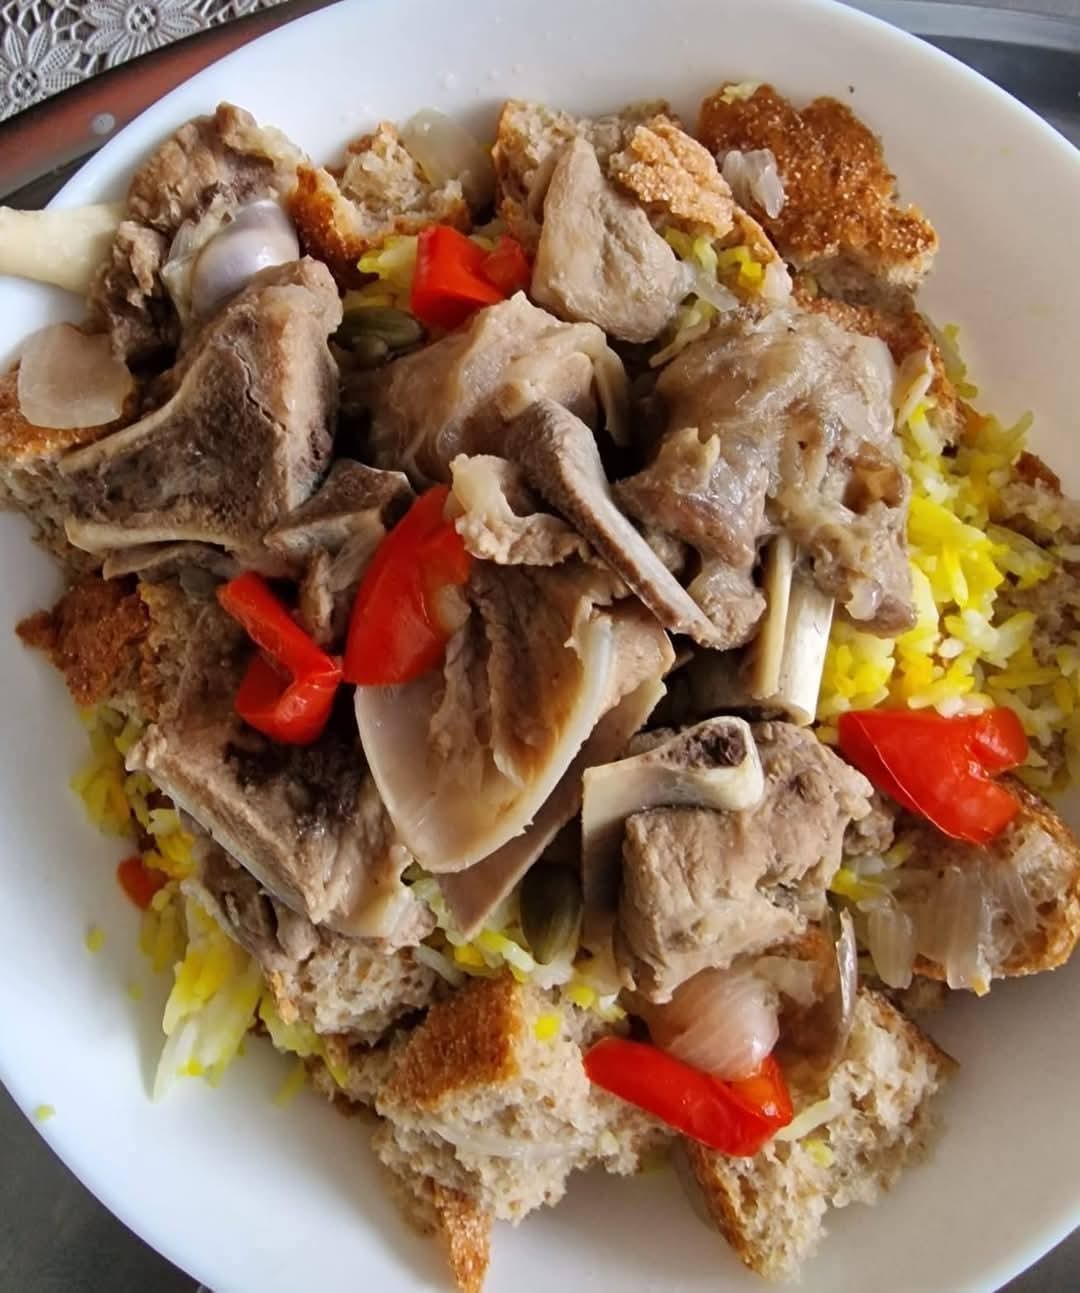
الوصف بالفصحى: حساء اللحم المسلوق مع الخبز والارز
الوصف بالعامية السودانية: فتة سليقة بالرز
التصنيف: Food & Drinks